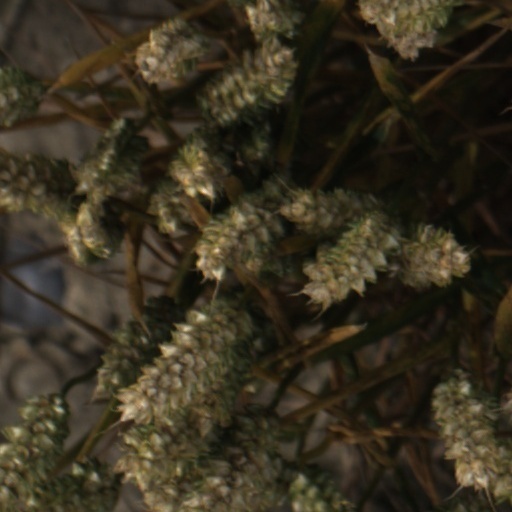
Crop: wheat